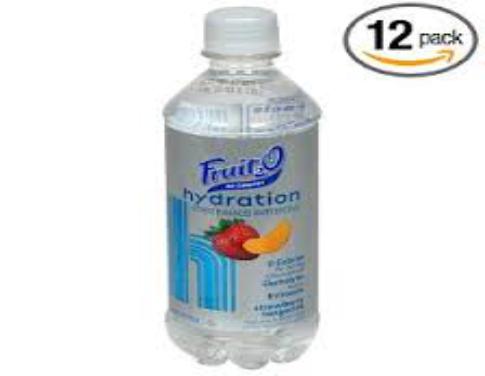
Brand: Fruit2O
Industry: Food